Laguna Verde (Hong Kong)

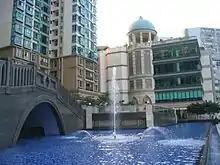
Laguna Verde in October 2004

The Clubhouse is located between Tower 11 and 20 with large-sized swimming pools at the garden. It consists of 3 floors: The Ground Floor, Basement Level 1 and Basement Level 2.